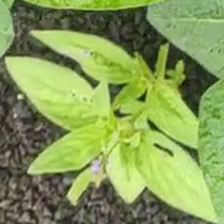
Weed species: Lamber_Quarter_plant(Chenopodium )